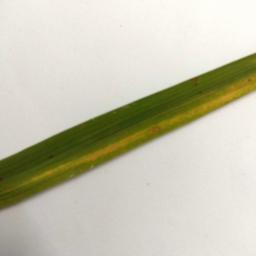
Label: Rice___Brown_Spot